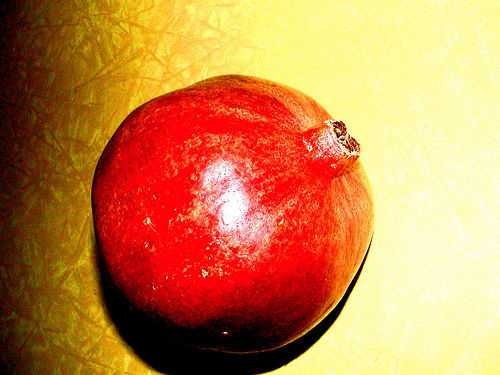
Label: Pomegranate